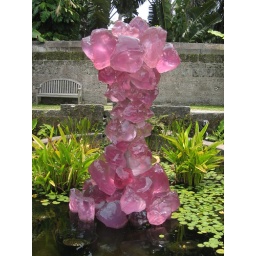
pink crystal tower by dale chihuly